Architecture of Israel

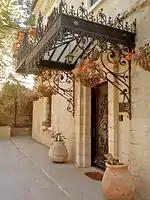
Jerusalem stone and metal grillwork

In Lifta, until the end of the 19th century, traditional housing construction consisted of a single room without partitions, divided into levels in accordance with various functions carried out in the house: